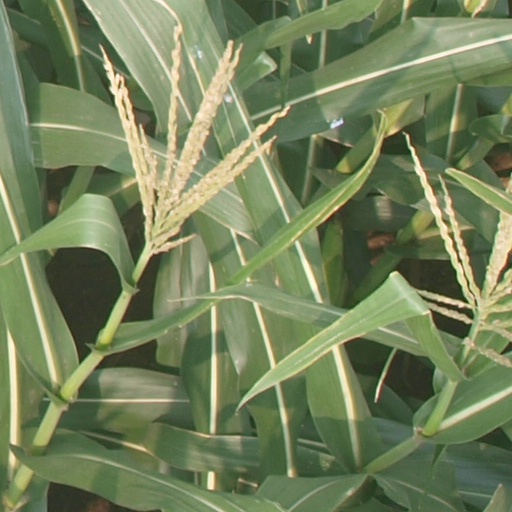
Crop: maize; corn